Tears in rain monologue

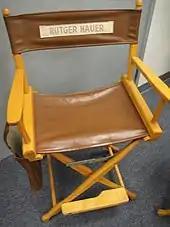
Hauer's chair from the film's production

The monologue is near the conclusion of "Blade Runner", in which detective Rick Deckard (played by Harrison Ford) has been ordered to track down and kill Roy Batty, a rogue artificial "replicant". During a rooftop chase in heavy rain, Deckard misses a jump and hangs on to the edge of a building by his fingers, about to fall to his death. Batty turns back and lectures Deckard briefly about how the tables have turned, but pulls him up to safety at the last instant. Recognizing that his limited lifespan is about to end, Batty addresses his shocked nemesis, reflecting on his own experiences and mortality, with dramatic pauses between each statement: